Geography of toll roads

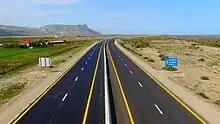
Baku-Guba-Samur(Azerbaijan-Russia border) Toll Road

This toll road serves as an alternative to the existing Baku-Guba-Samur border road which is longer.